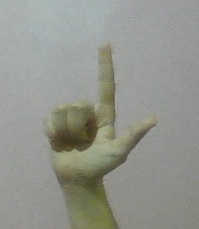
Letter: laam